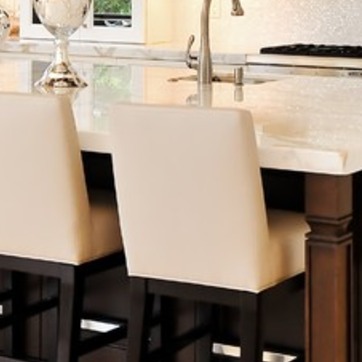
Material: leather